Pierre Dugua, Sieur de Mons

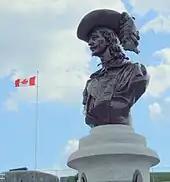
Bust of Pierre Dugua de Mons in Quebec City by Hamilton MacCarthy; installed on July 3, 2007, it is an exact copy of the one in Annapolis Royal, Nova Scotia.

Pierre Dugua de Mons was born about 1558 in Saintonge, France to Guy and Claire Goumard Dugua. He fought for the cause of Henri IV during the religious wars in France. The king later awarded him an annual pension of 1,200 crowns and the governorship of the town of Pons in Saintonge in recognition of his outstanding service.